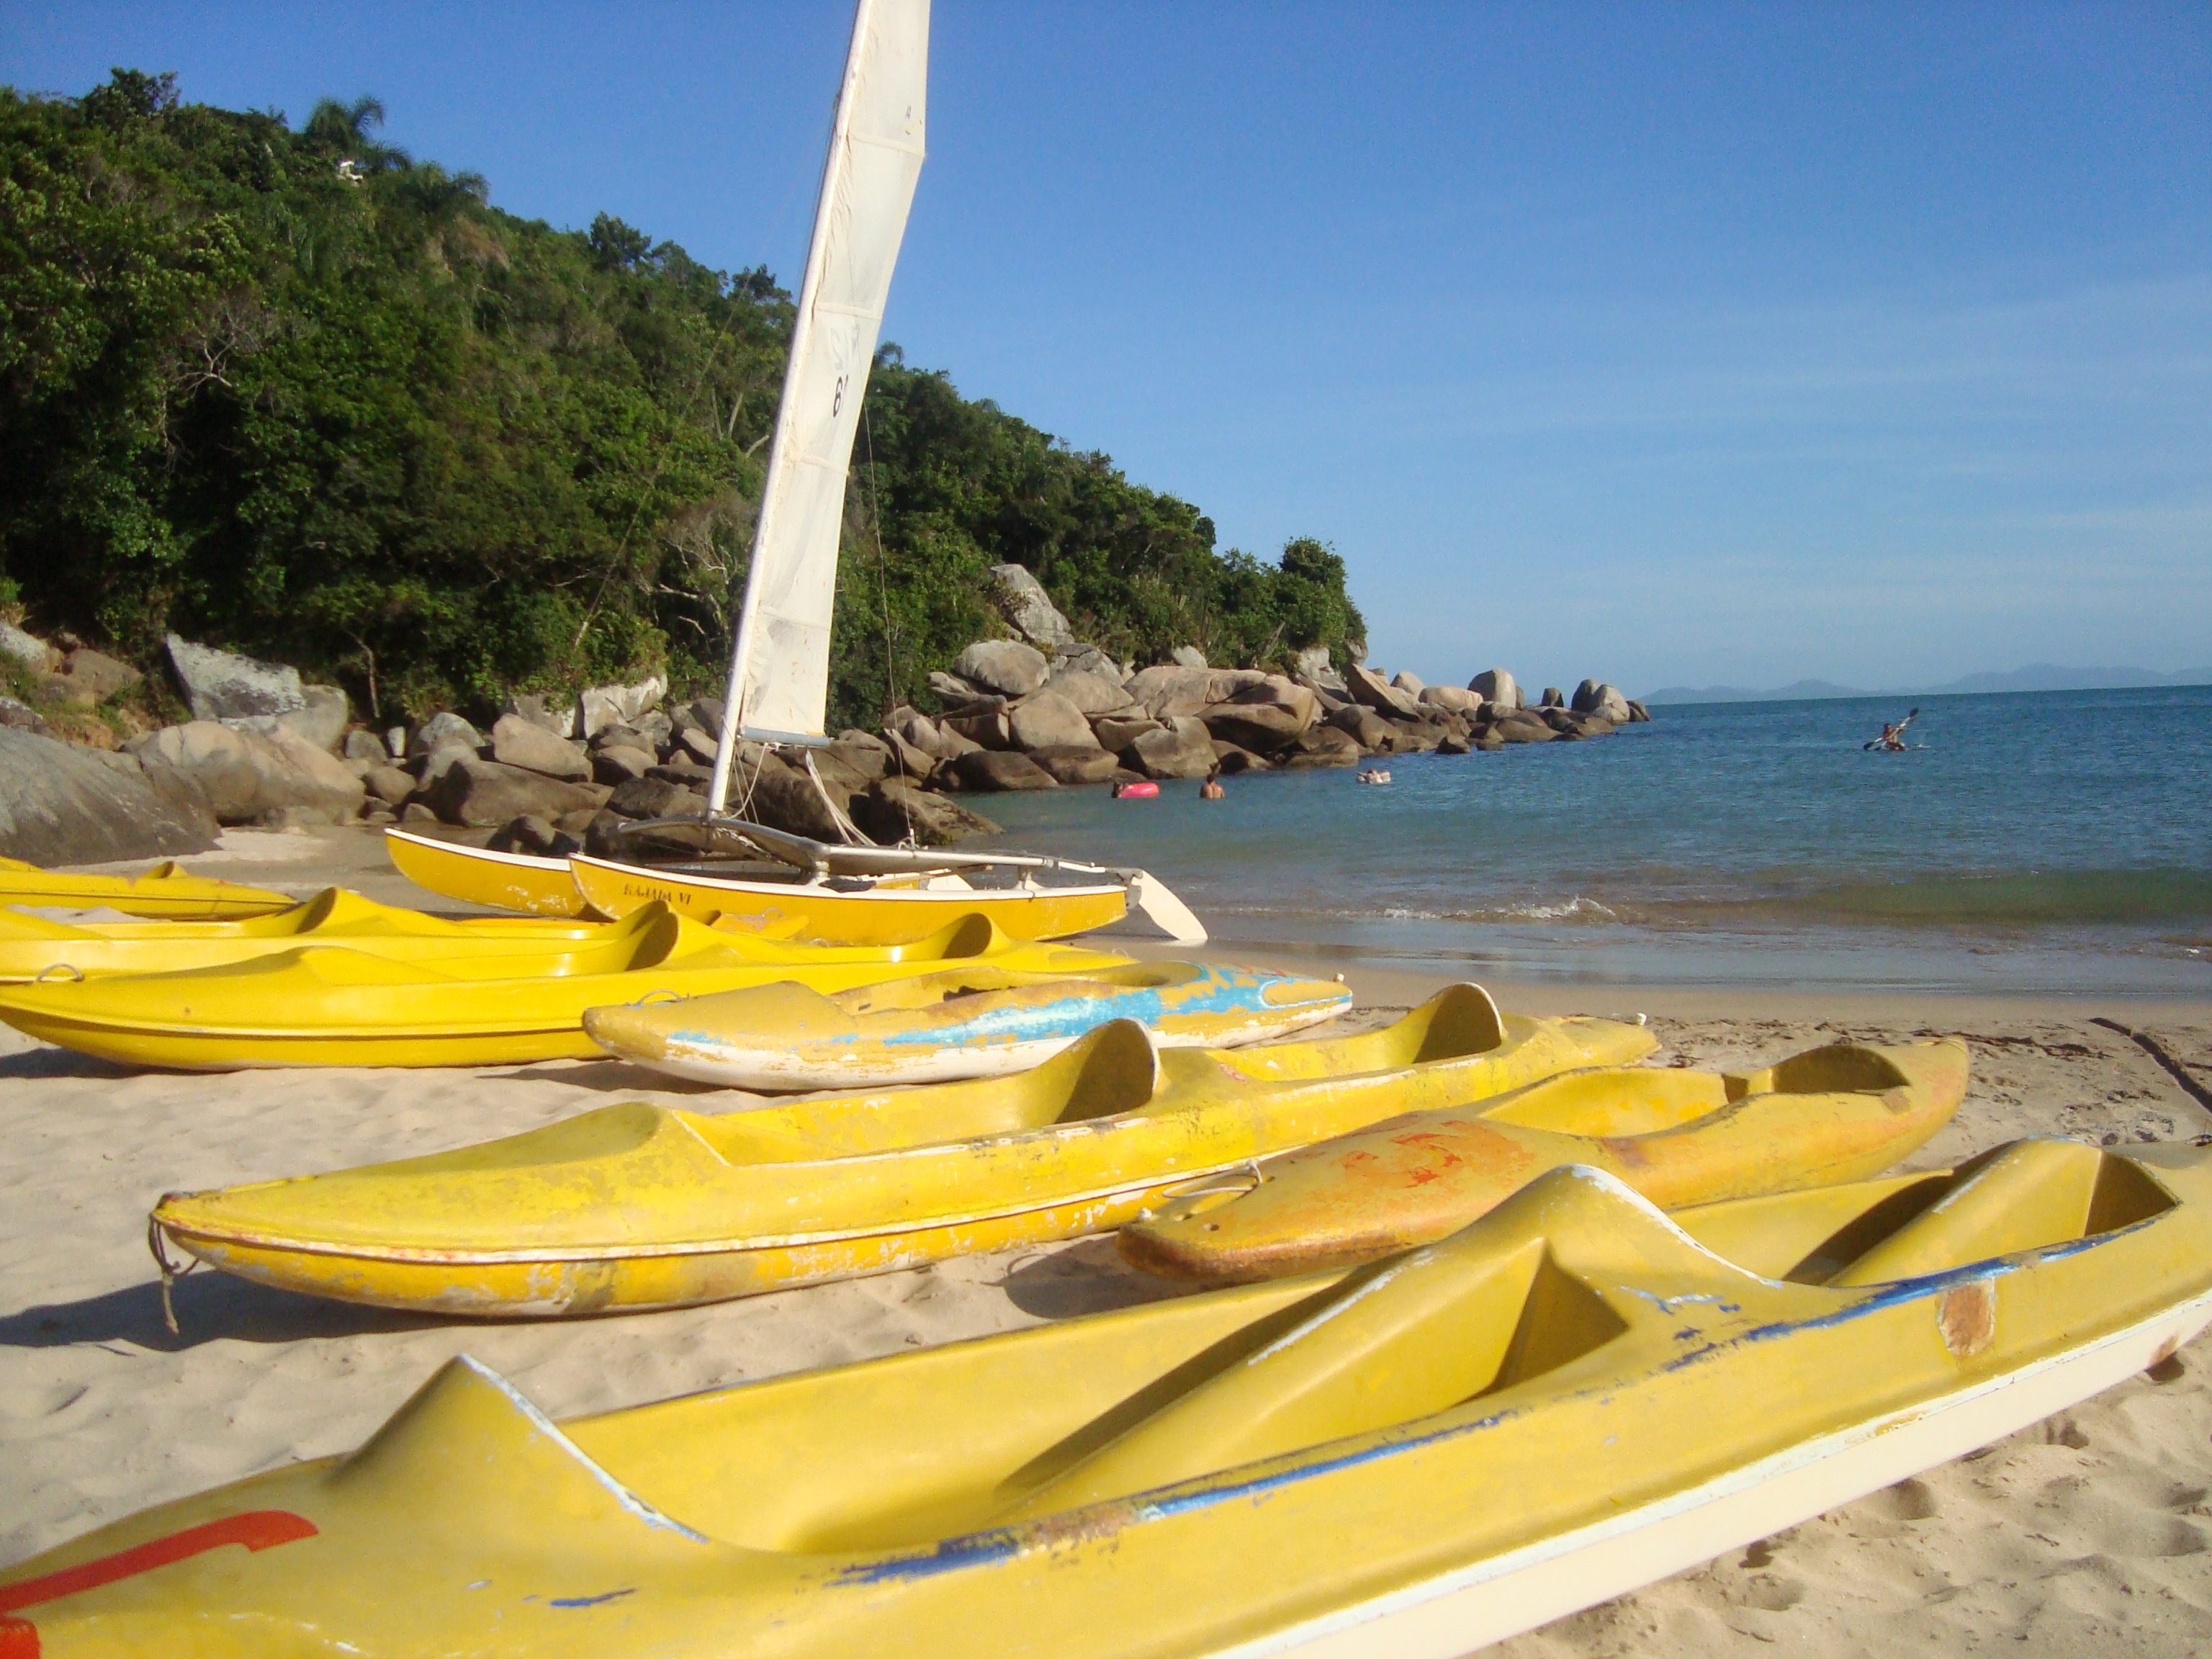
beach, sea, water, nature, boat, summer, paddle, vehicle, bay, kayak, sports equipment, boating, mar, litoral, kayaking, watercraft, beira mar, water sport, sea kayak, surfing equipment and supplies